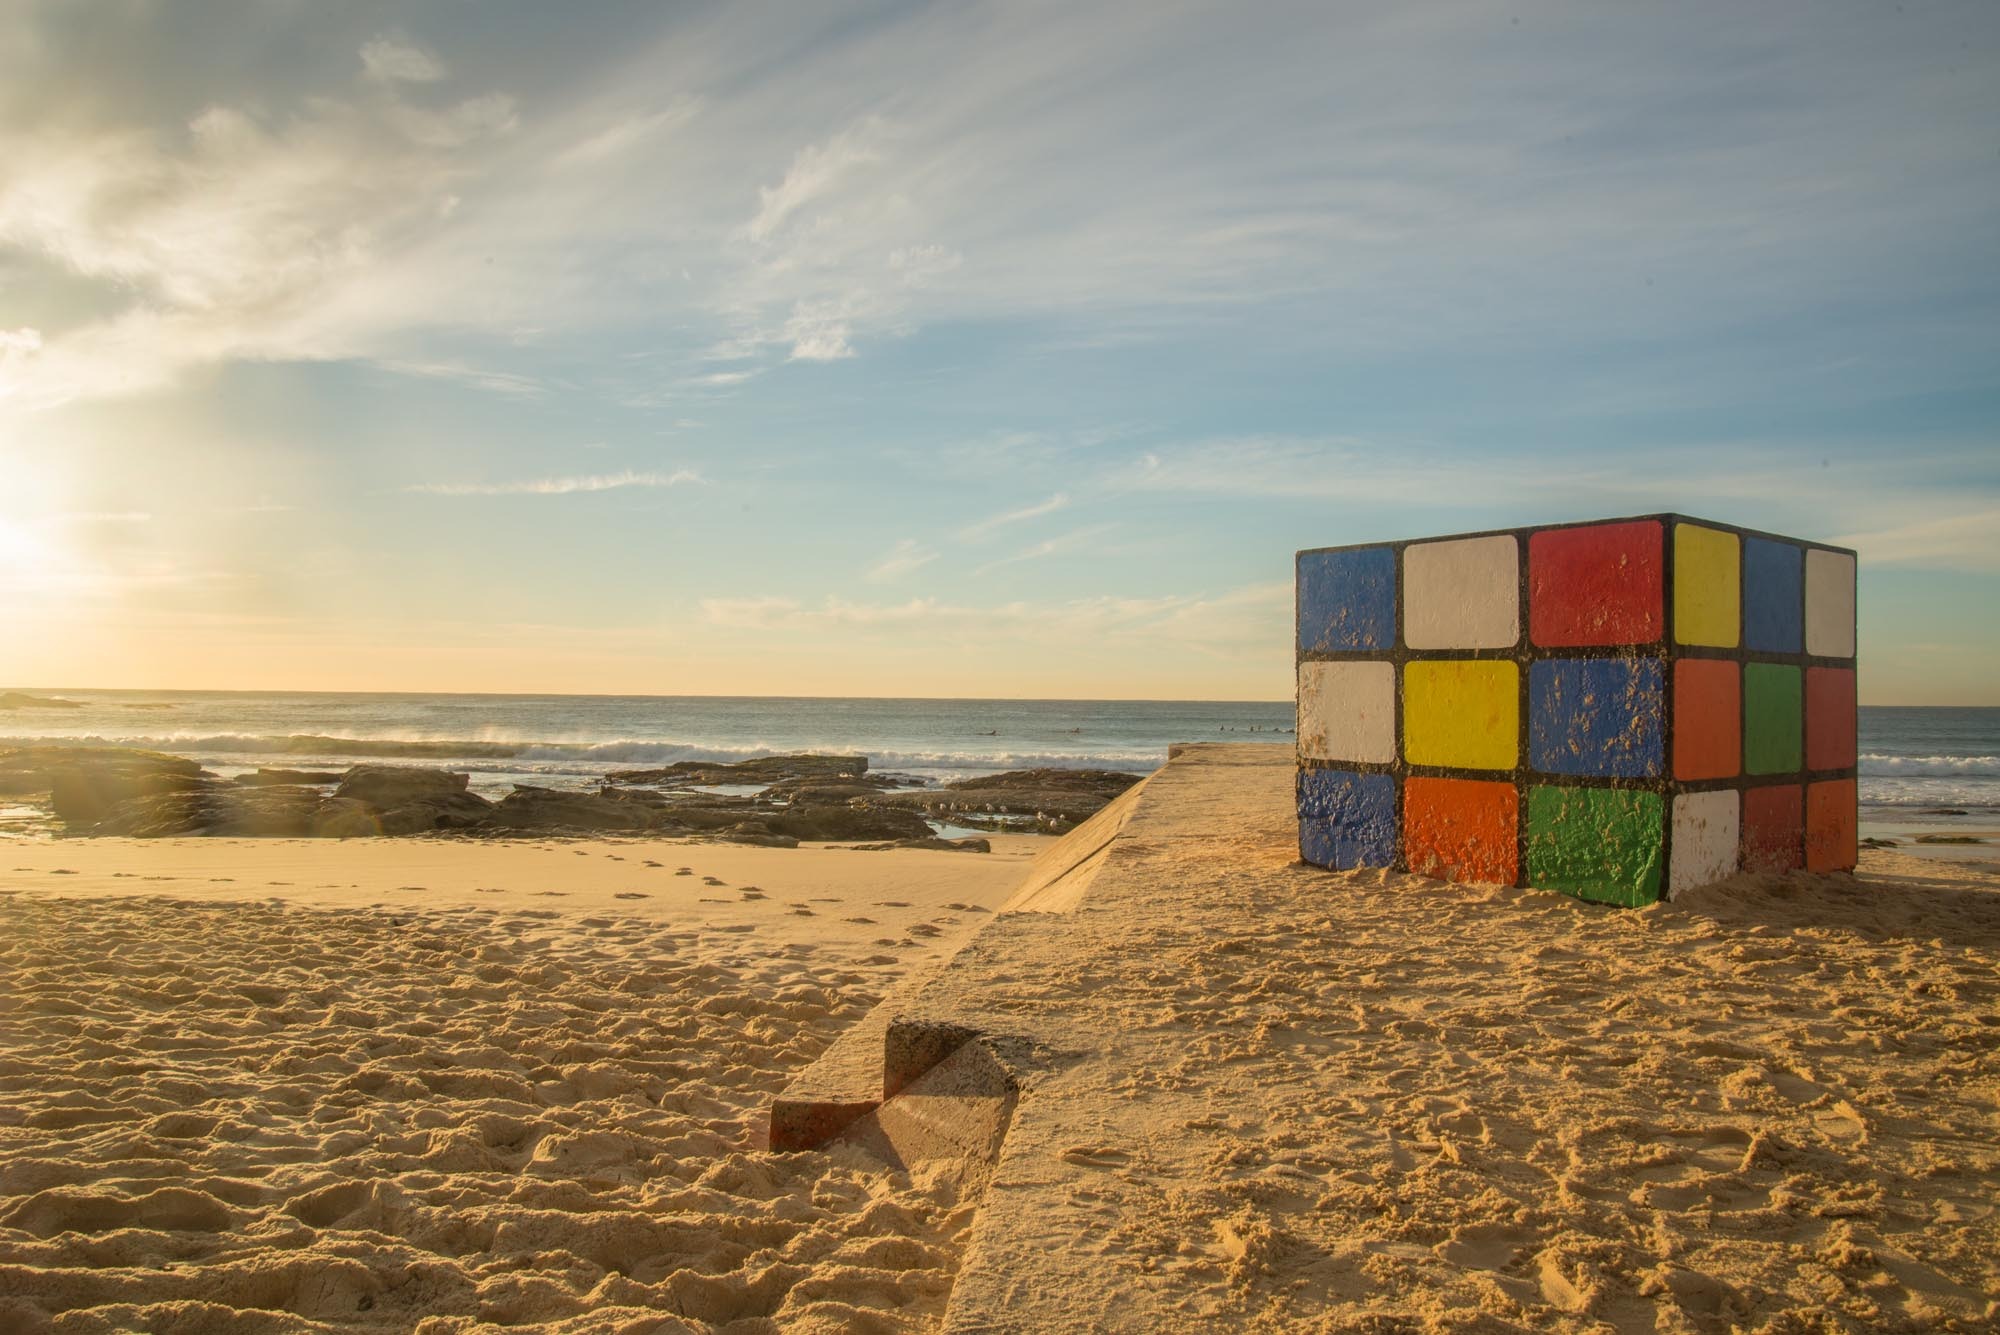
beach, landscape, sea, coast, sand, ocean, horizon, sky, sunlight, shore, wave, sydney, seashore, material, artwork, body of water, australia, rubik's cube, natural environment, maroubra